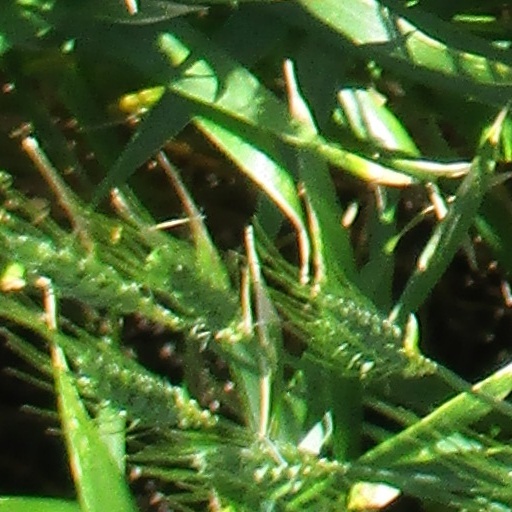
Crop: wheat